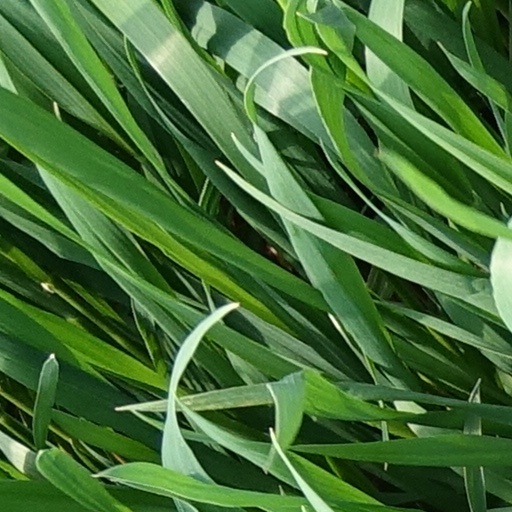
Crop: wheat